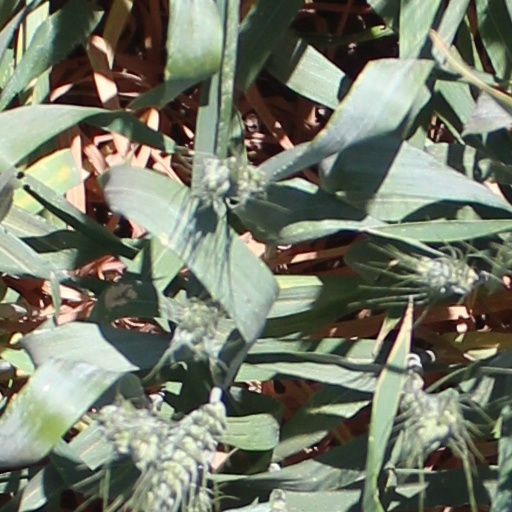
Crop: wheat